Congreso

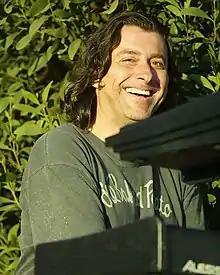
Jaime Vivanco pianist of the band from 1986 until his death in 2003.

Two years after the live album, Congreso recorded two new original works in 1997: "Por amor al viento" and "Mediodía". The first was released independently, due to the poor relationship the band had by then developed with record labels, and in a year that brought great but not massive impact. Mediodía, meanwhile, included live shots for some of its strongest songs.